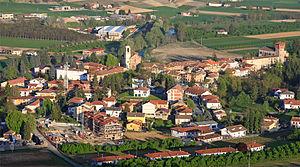
Bubbio est une commune italienne de la province d'Asti dans la région Piémont en Italie.